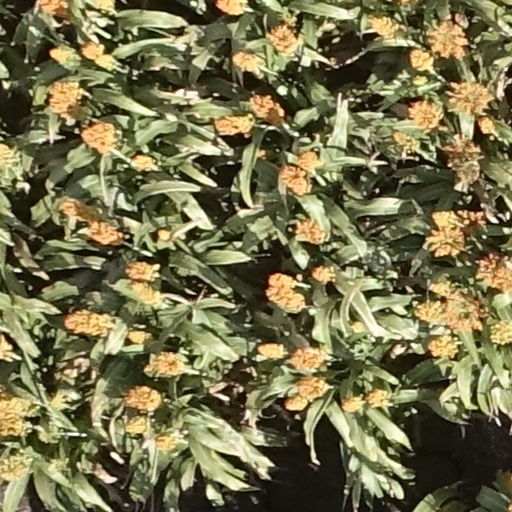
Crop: sorghum